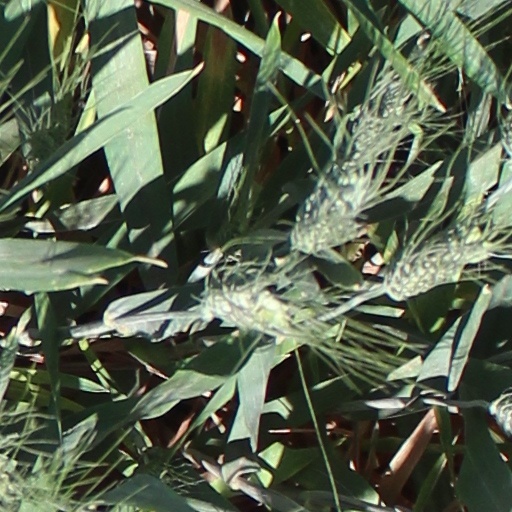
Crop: wheat